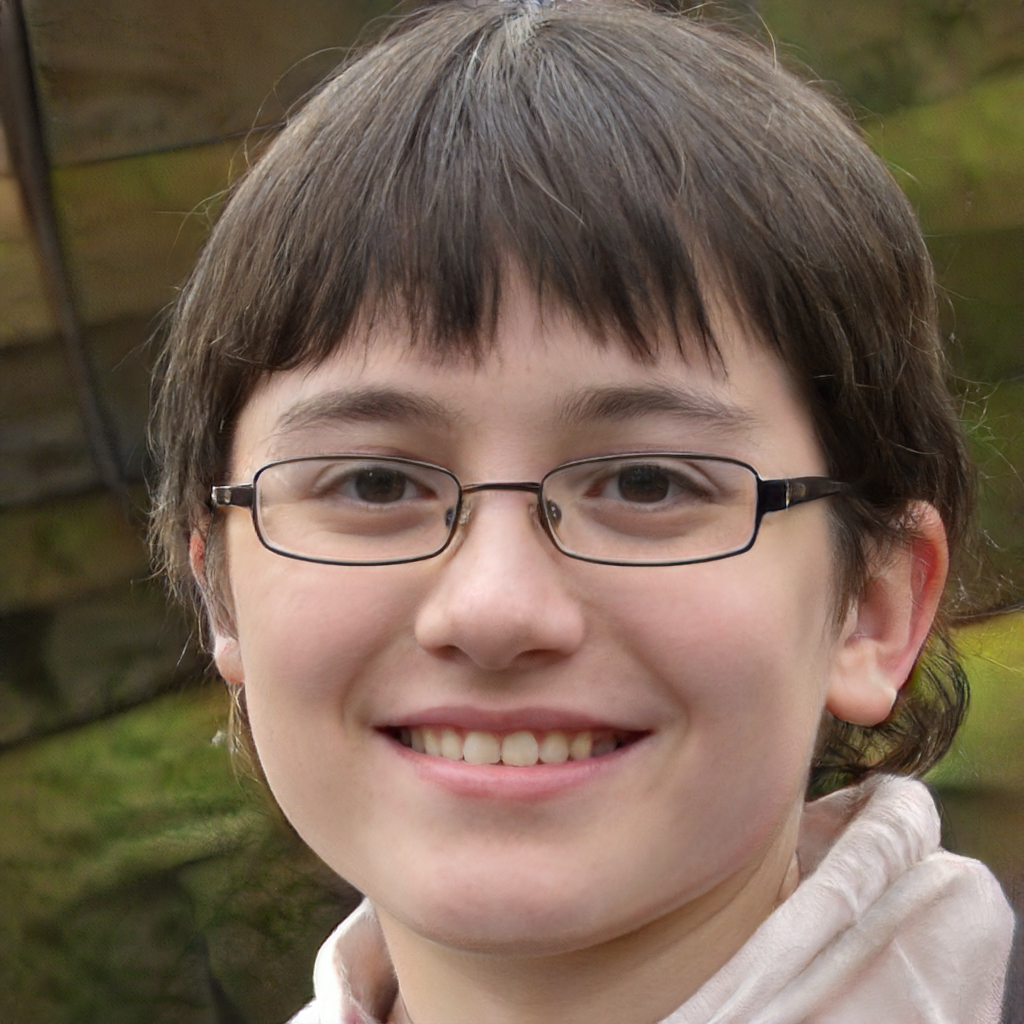
Gender: Female